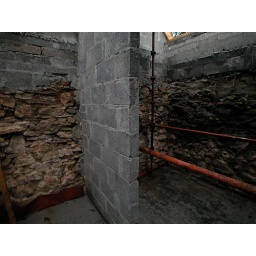
work in progress - roof going on - the remaining bit of stone walls!